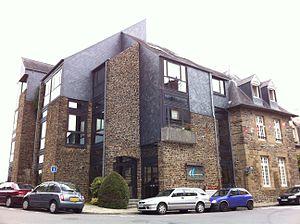
La chambre de commerce et d'industrie du pays de Fougères est une des trois anciennes CCI du département d’Ille-et-Vilaine. Le 11 janvier 2011, la chambre de commerce et d'industrie de Saint-Malo-Fougères a été installée, à la suite de la fusion avec la chambre de commerce et d'industrie du pays de Saint-Malo. Son siège était situé à Fougères au 50, rue Nationale.